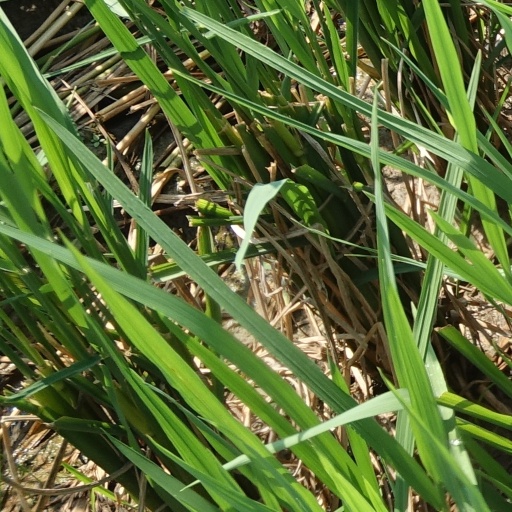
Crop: rice